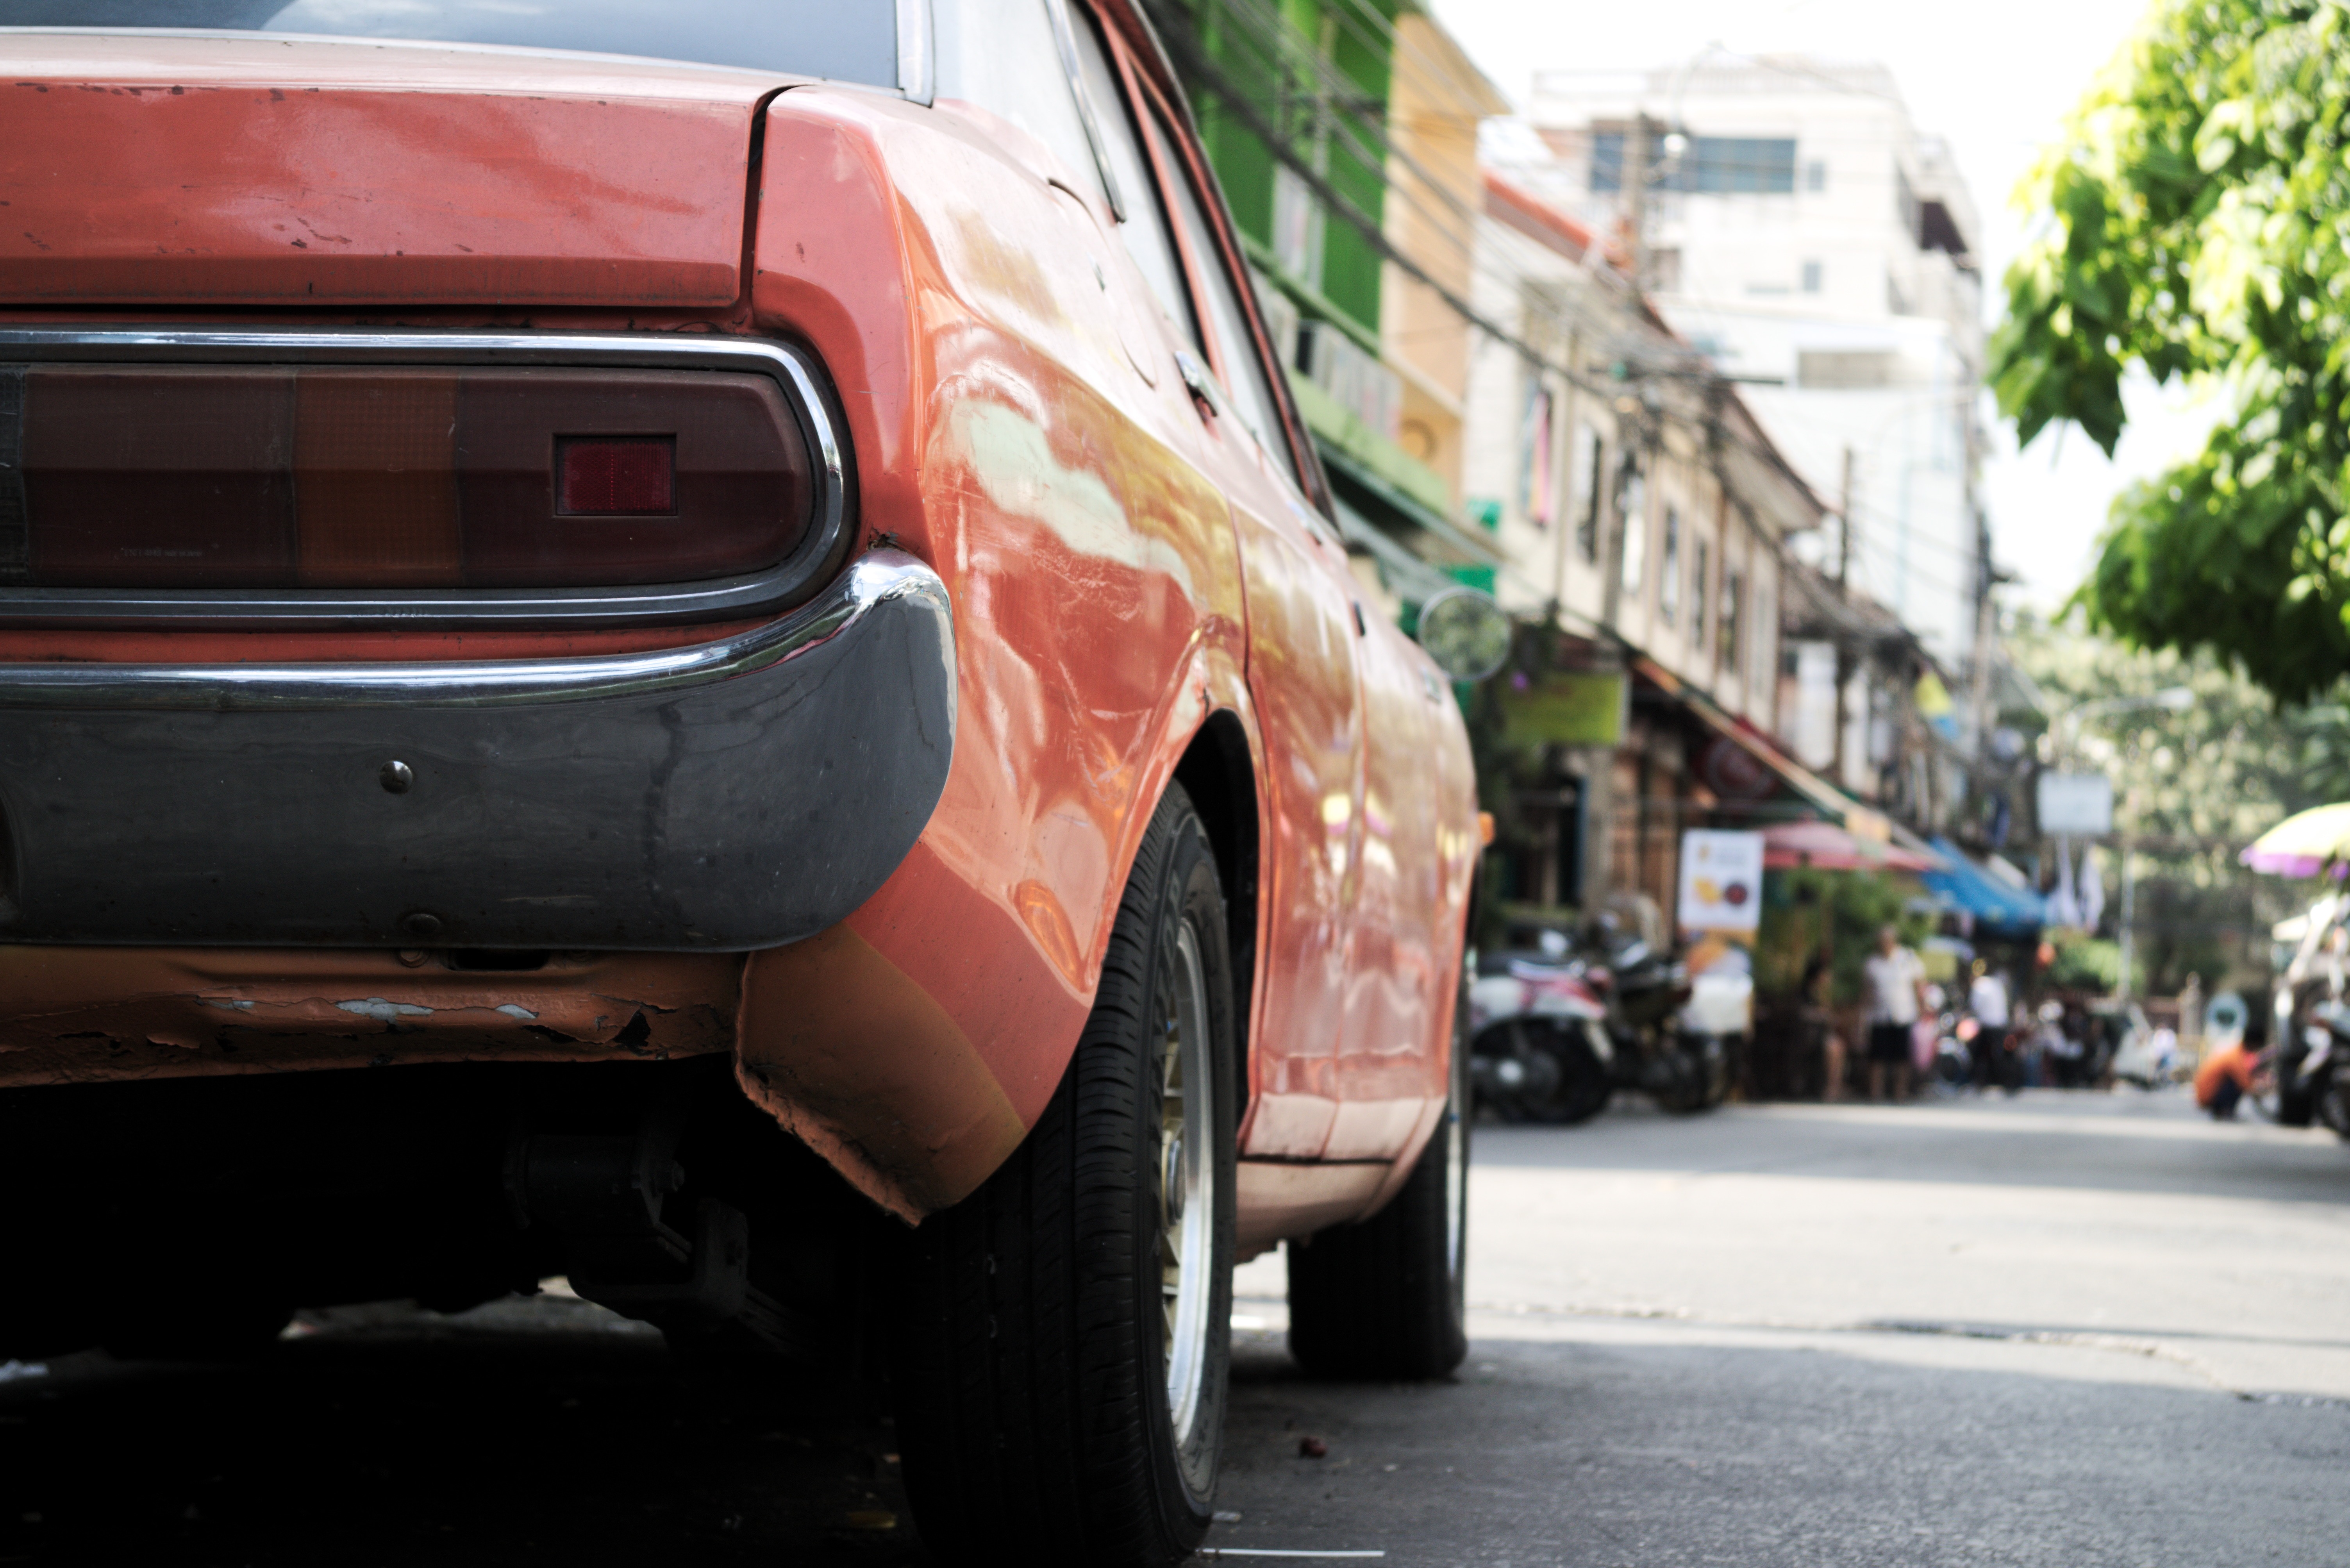
car, wheel, vehicle, old car, sports car, youngtimer, automobile make, automotive exterior, alley in bangkok